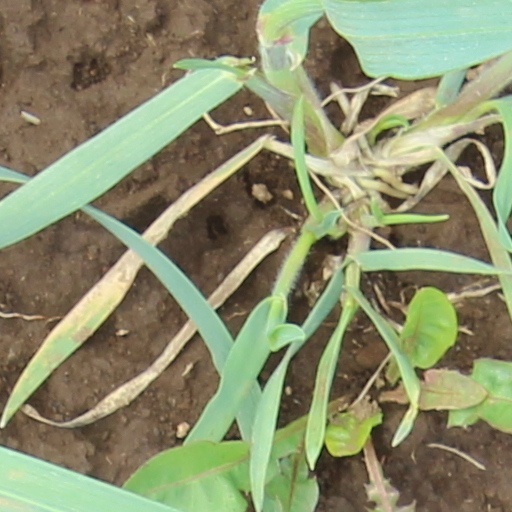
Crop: wheat